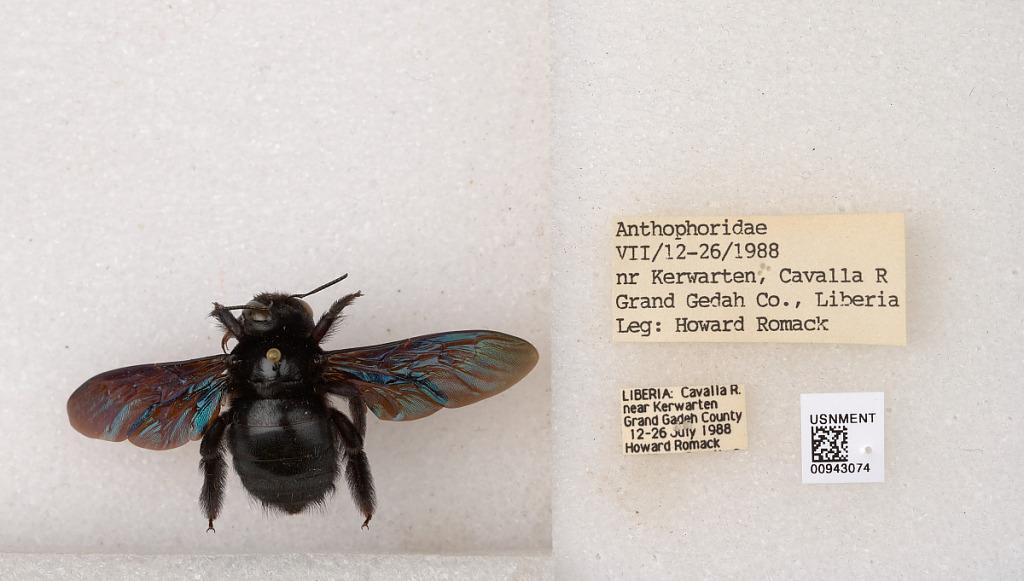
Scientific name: Xylocopa
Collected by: H. Romack
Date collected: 1988-7-12
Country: Liberia
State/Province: Grand Gedeh
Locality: nr Kerwarten, Cavalla R